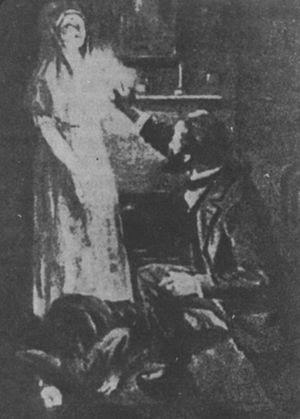
Florence Eliza Cook était une médium anglaise célèbre pour avoir été la première Britannique à réaliser une « matérialisation complète » en faisant « apparaître » l'esprit qui se faisait appeler « Katie King ». Diverses hypothèses ont été avancées pour expliquer les phénomènes : de la simple escroquerie à leur réalité en passant par un trouble de la personnalité multiple.